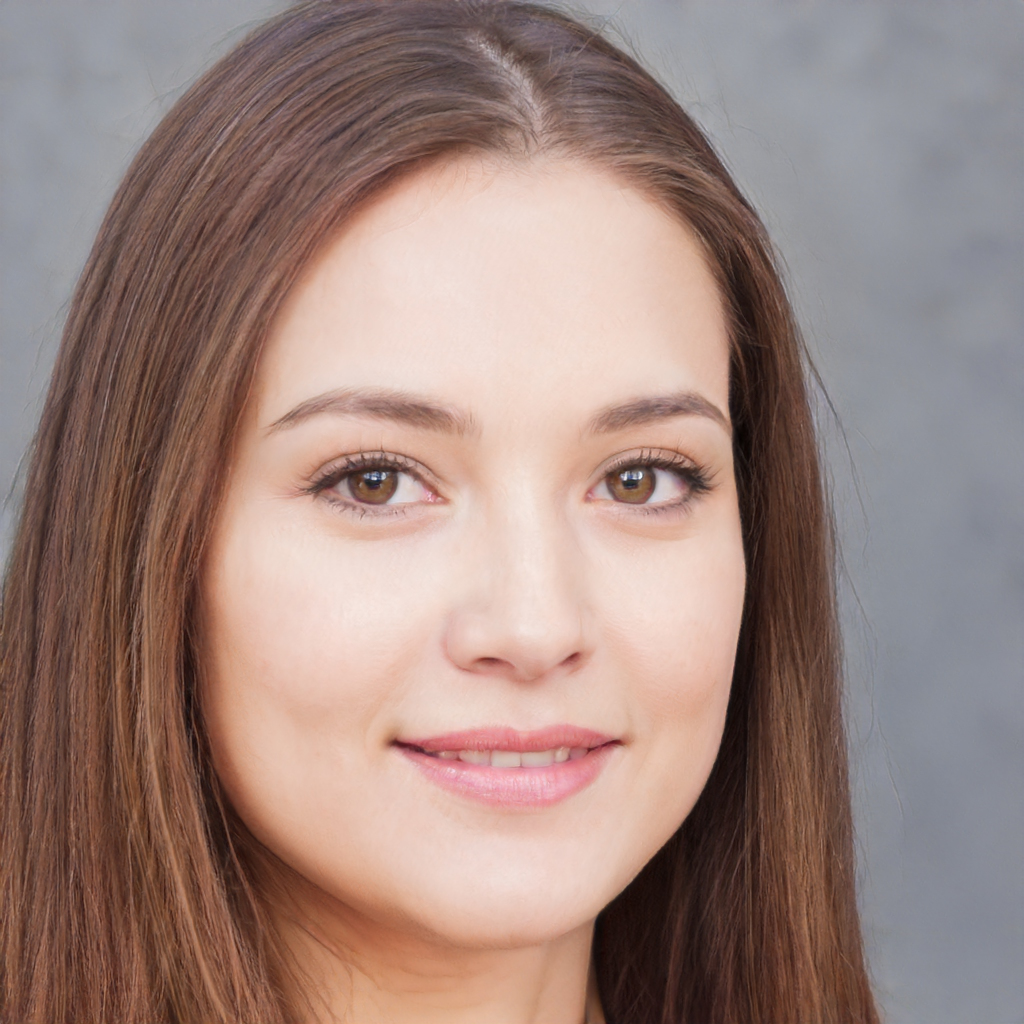
Gender: Female